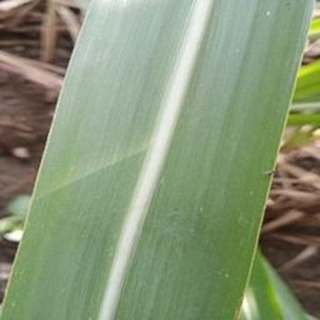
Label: healthy_sugarcane